Batrachotomus

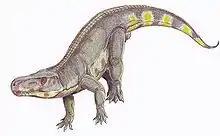
Artist's life restoration

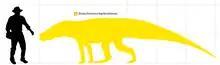
Size comparison of "Batrachotomus"

"Batrachotomus" was a heavily built, large quadrupedal reptile reaching in length. A trait that characterized "Batrachotomus", compared to other crurotarsans, was a series of paired small plates on its back which were attached to each vertebra. These bony deposits forming scales are called osteoderms. Flattened and leaf-shaped, these extended from behind the head along the column and reducing in size, ended at the tail. There is also evidence that osteoderms were present on the ventral region of the tail, as seen in "Ticinosuchus ferox", and even on the flank, belly and limbs.